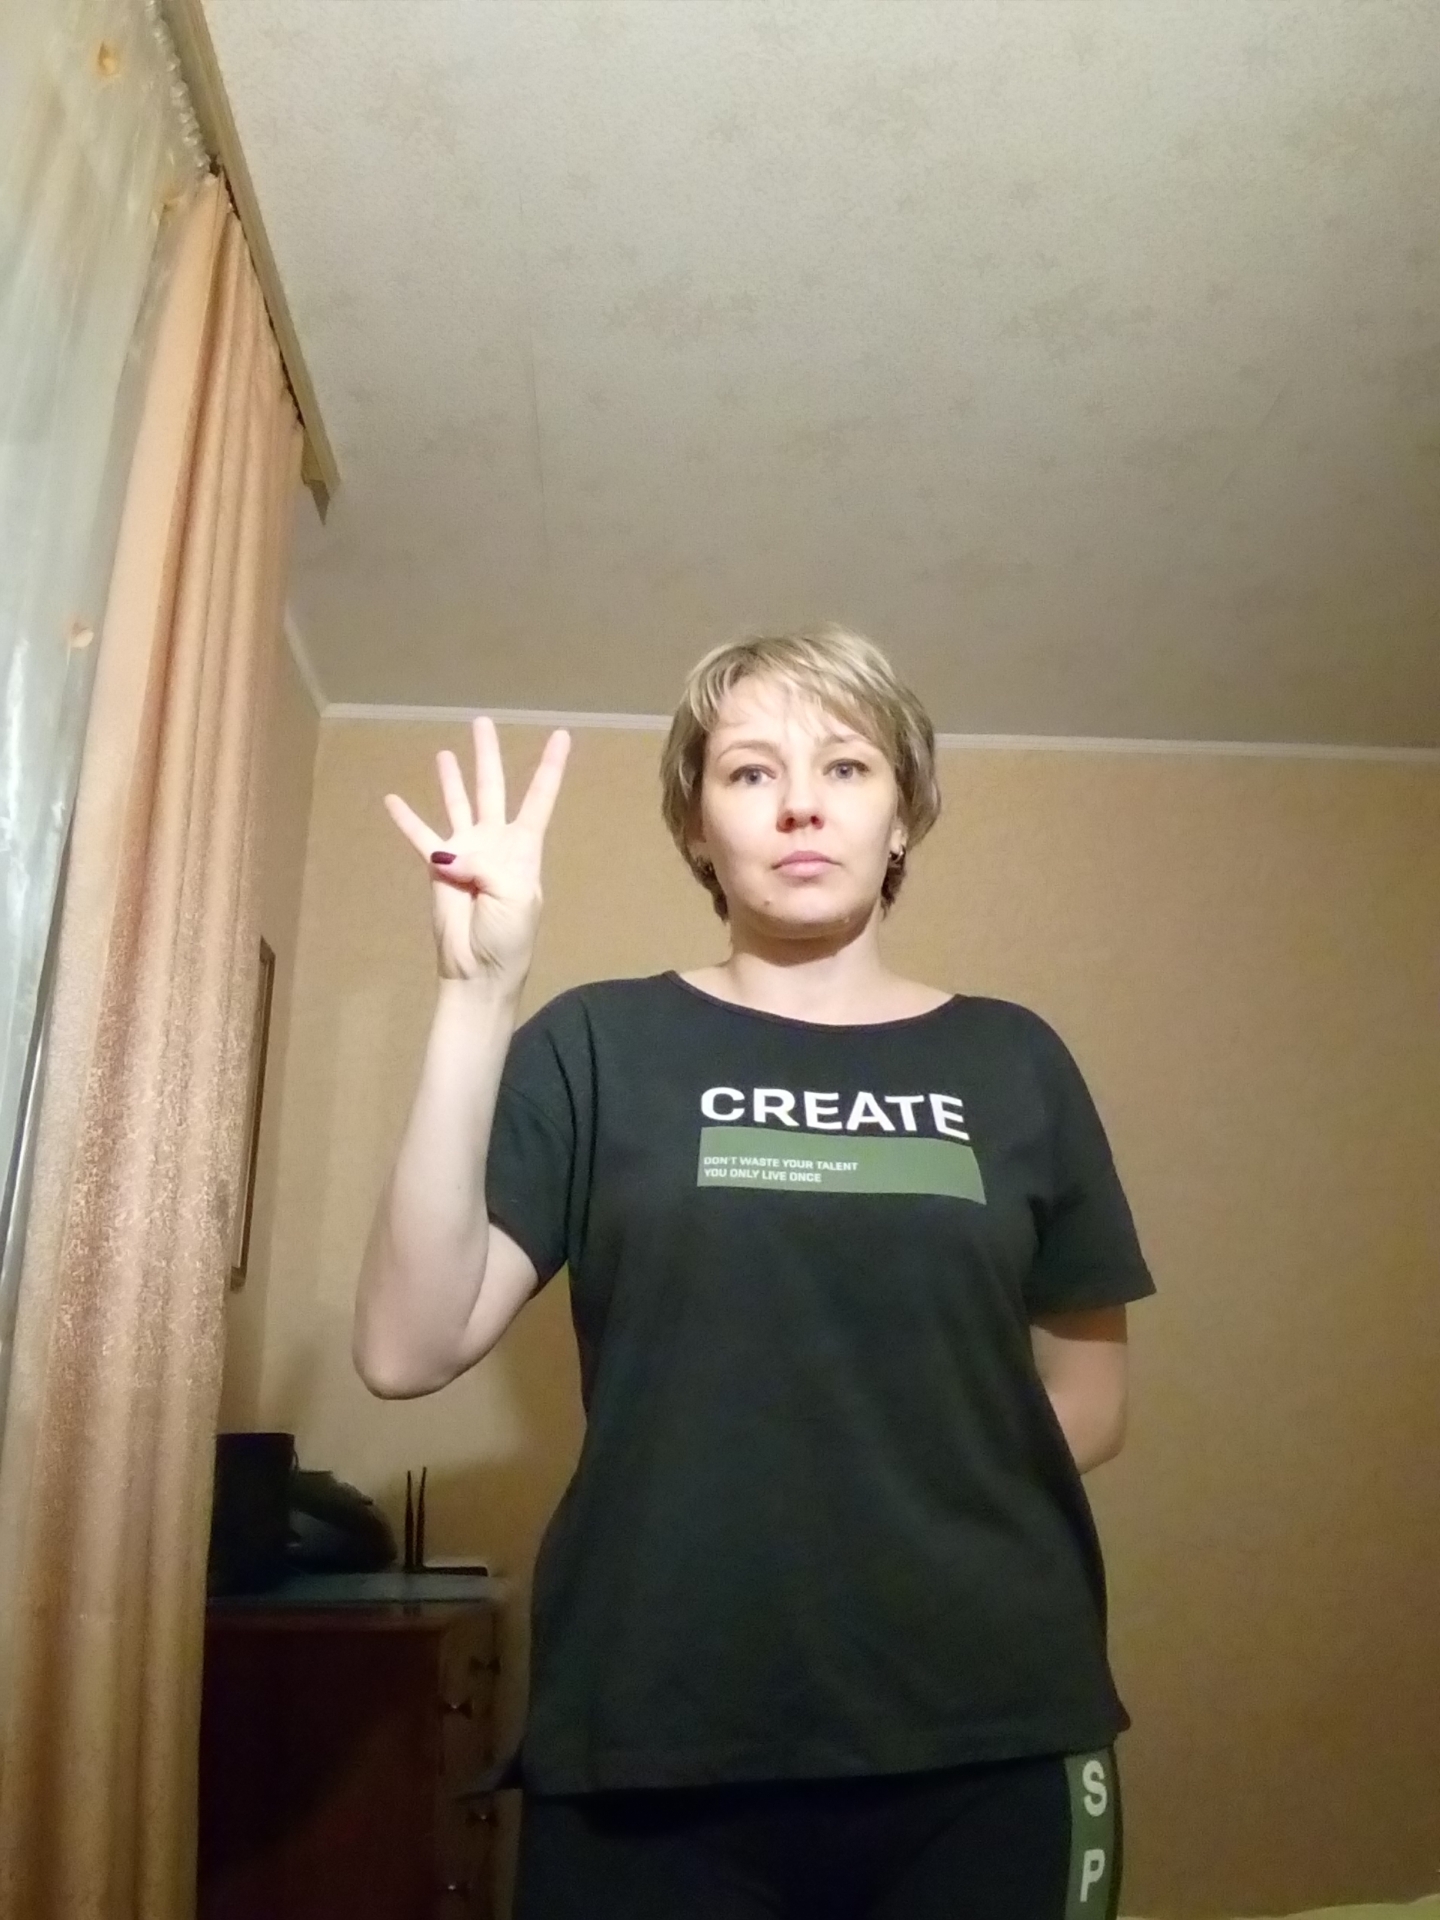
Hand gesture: four